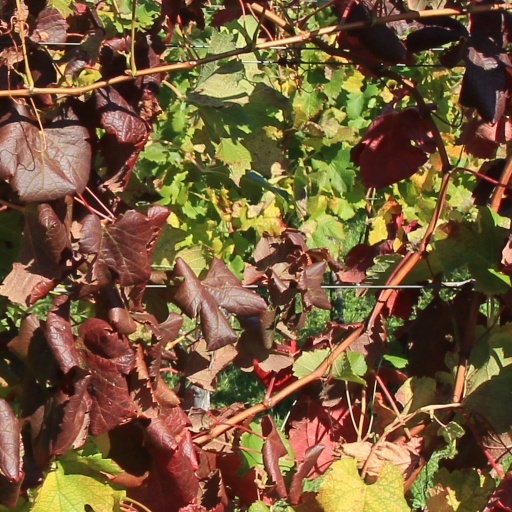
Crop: grape